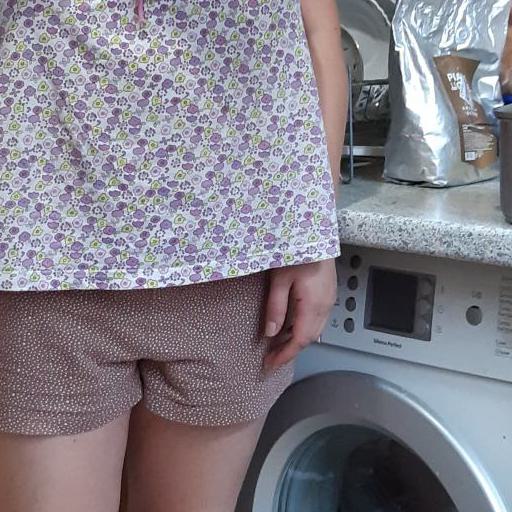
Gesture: no_gesture